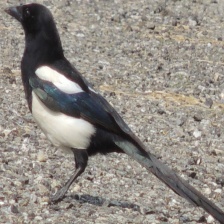
Species: EURASIAN MAGPIE
Scientific name: PICA PICA
ImageNet parent category: magpie